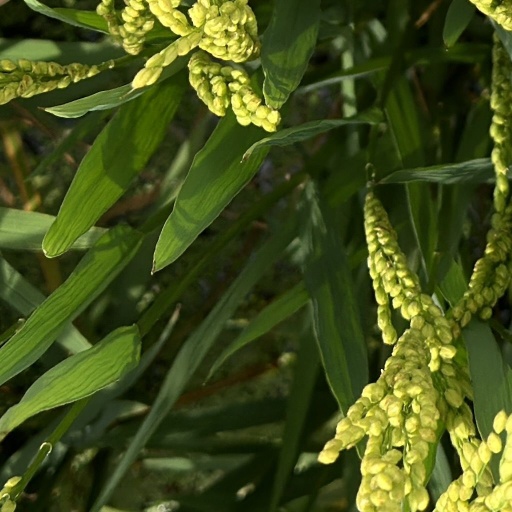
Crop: rice